Thanthirimale

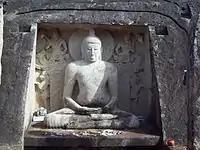

Thanthirimale (also spelled as Tantirimale) is an old village in the Anuradhapura District of Sri Lanka. It is located approximately 40 km northwest of the Anuradhapura city. The village is known for the ancient Buddhist temple "Thanthirimale Raja Maha Vihara",